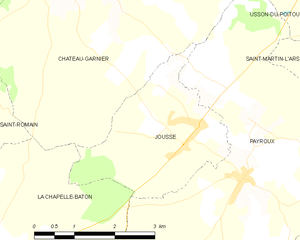
Carte des communes françaises Joussé